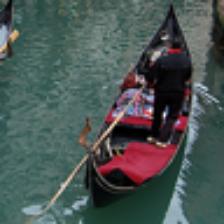
Label: NonHuman